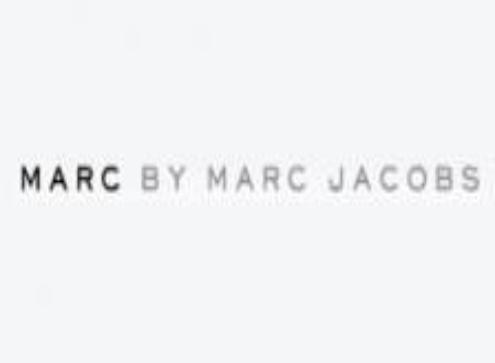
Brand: MARC BY MARC JACOBS
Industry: Clothes